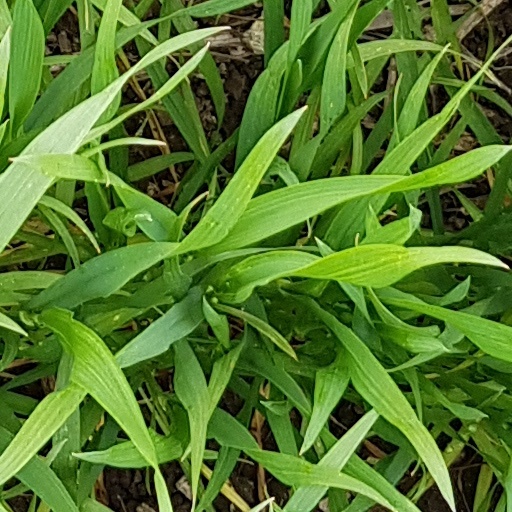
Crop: wheat